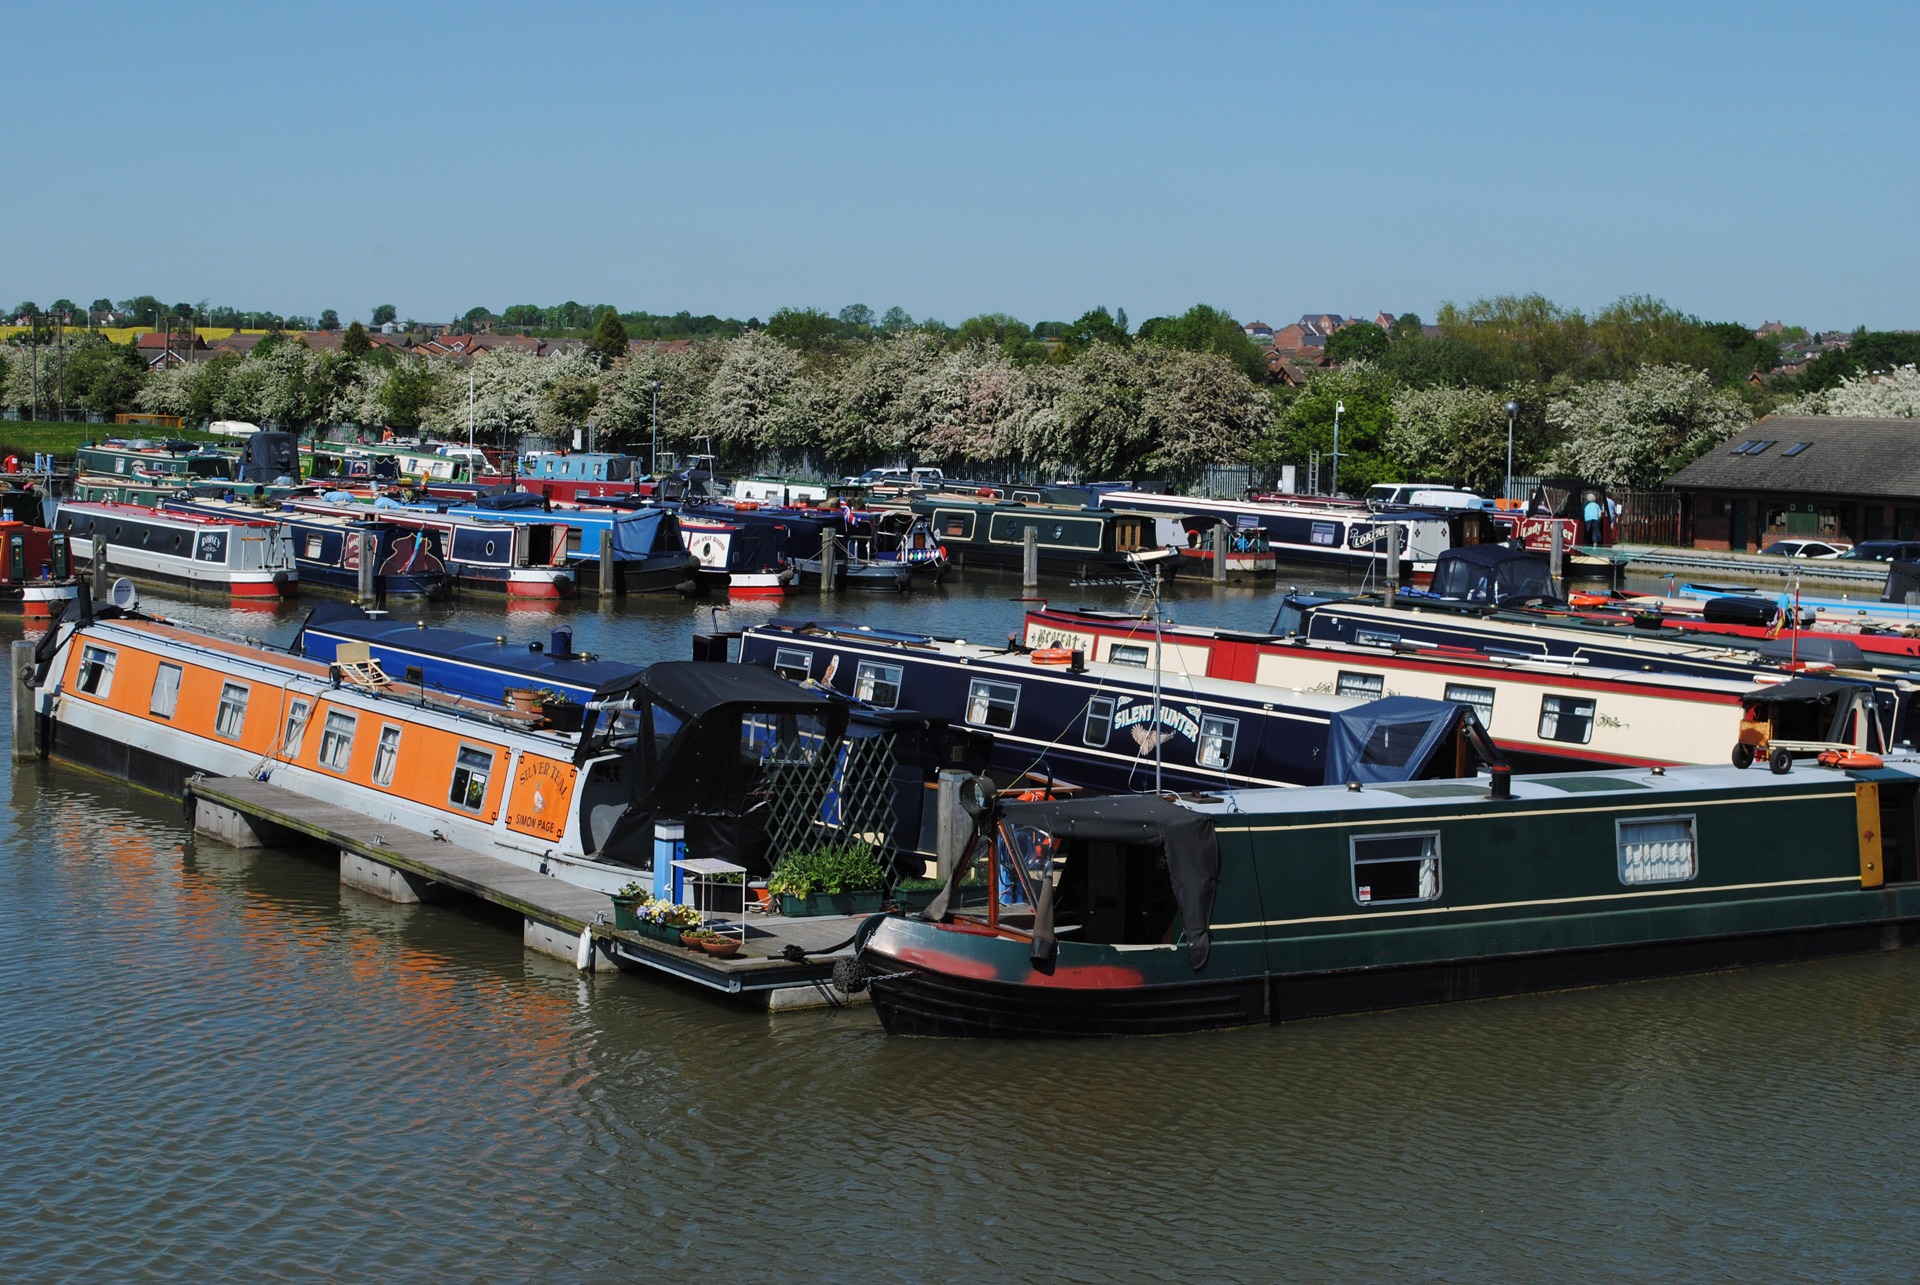
water, dock, boat, river, canal, ship, travel, transportation, transport, vessel, vehicle, equipment, harbor, industrial, industry, marina, port, freight, float, cargo ship, waterway, shipment, storage, ferry, nautical, boating, cargo, marine, trade, bow, channel, shipping, maritime, commerce, tugboat, wharf, watercraft, carrier, supply, barge, barges, seaport, export, passenger ship, import, trading, logistic, freight transport